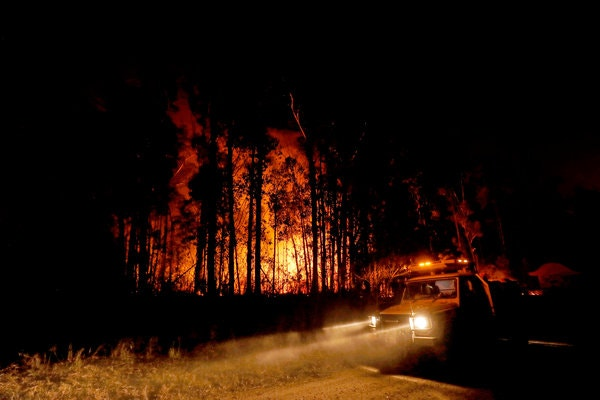
Fire: yes
Smoke: no